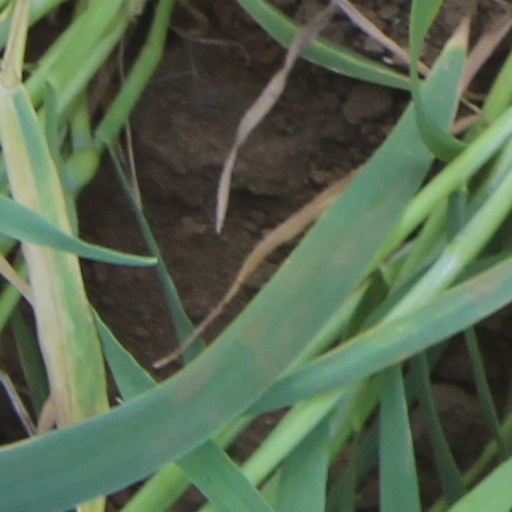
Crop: wheat